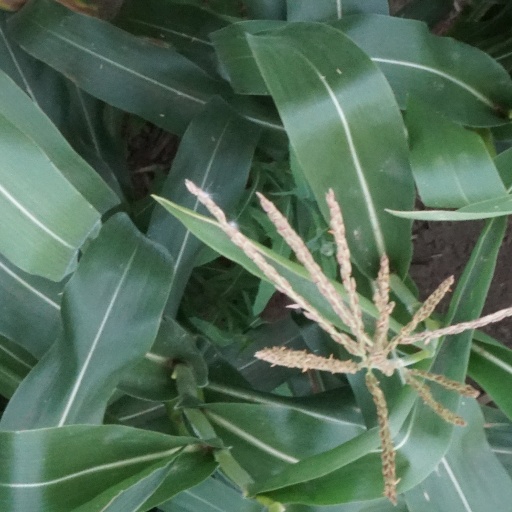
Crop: maize; corn